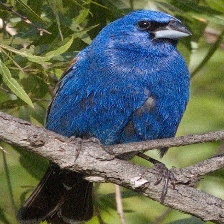
Species: BLUE GROSBEAK
Scientific name: PASSERINA CAERULEA